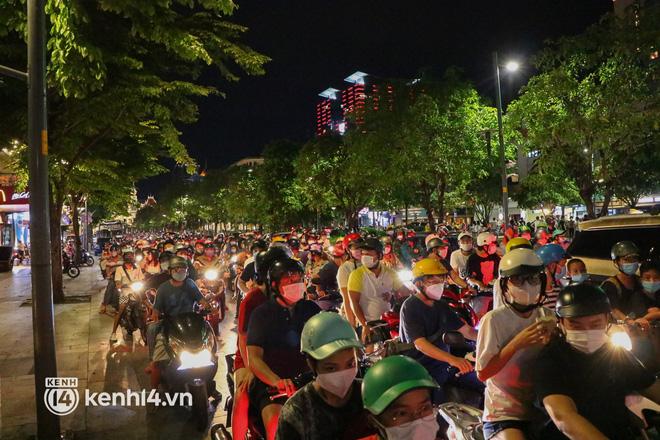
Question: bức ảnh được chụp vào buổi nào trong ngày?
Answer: buổi tối